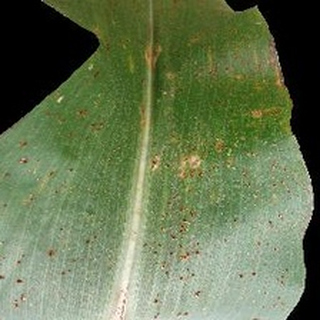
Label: corn_common_rust